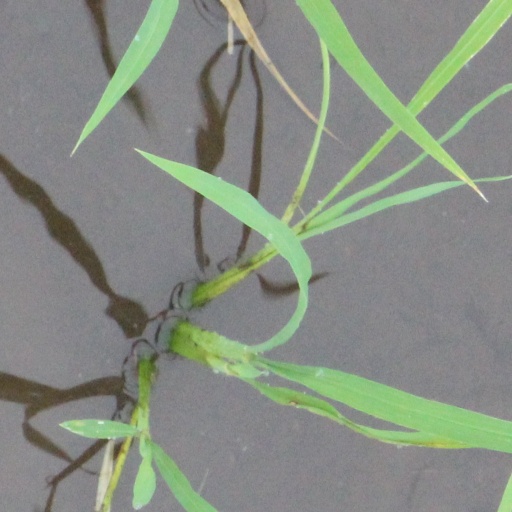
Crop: rice